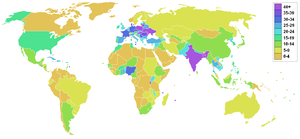
La Hongrie est une république constitutionnelle unitaire située en Europe centrale. Elle a pour capitale Budapest, pour langue officielle le hongrois et pour monnaie le forint. Son drapeau est constitué de trois bandes horizontales, rouge, blanche et verte et son hymne national est le Himnusz. D'une superficie de 93 030 km², elle s'étend sur 250 km du nord au sud et 524 km d'est en ouest. Elle a 2 009 km de frontières avec l'Autriche à l'ouest, la Slovénie et la Croatie au sud-ouest, la Serbie au sud, la Roumanie au sud-est, l'Ukraine au nord-est et la Slovaquie au nord.
La Géographie de la Hongrie s'insère dans un territoire qui s'étend à 250 km du nord au sud et à 524 d'est en ouest, pour une superficie de 93 030 km². La Hongrie est un pays de taille moyenne sans accès à la mer, dominé par le bassin versant du Danube et de la Tisza, marquant de fortes différences topographiques entre l'est et l'ouest. Le territoire hongrois prend place au cœur du bassin de Pannonie, fermé à l'ouest par les derniers contreforts des Alpes, au nord et à l'est par l'arc des Carpates et au sud par les Balkans. Le climat de la Hongrie est tempéré à tendance continentale.